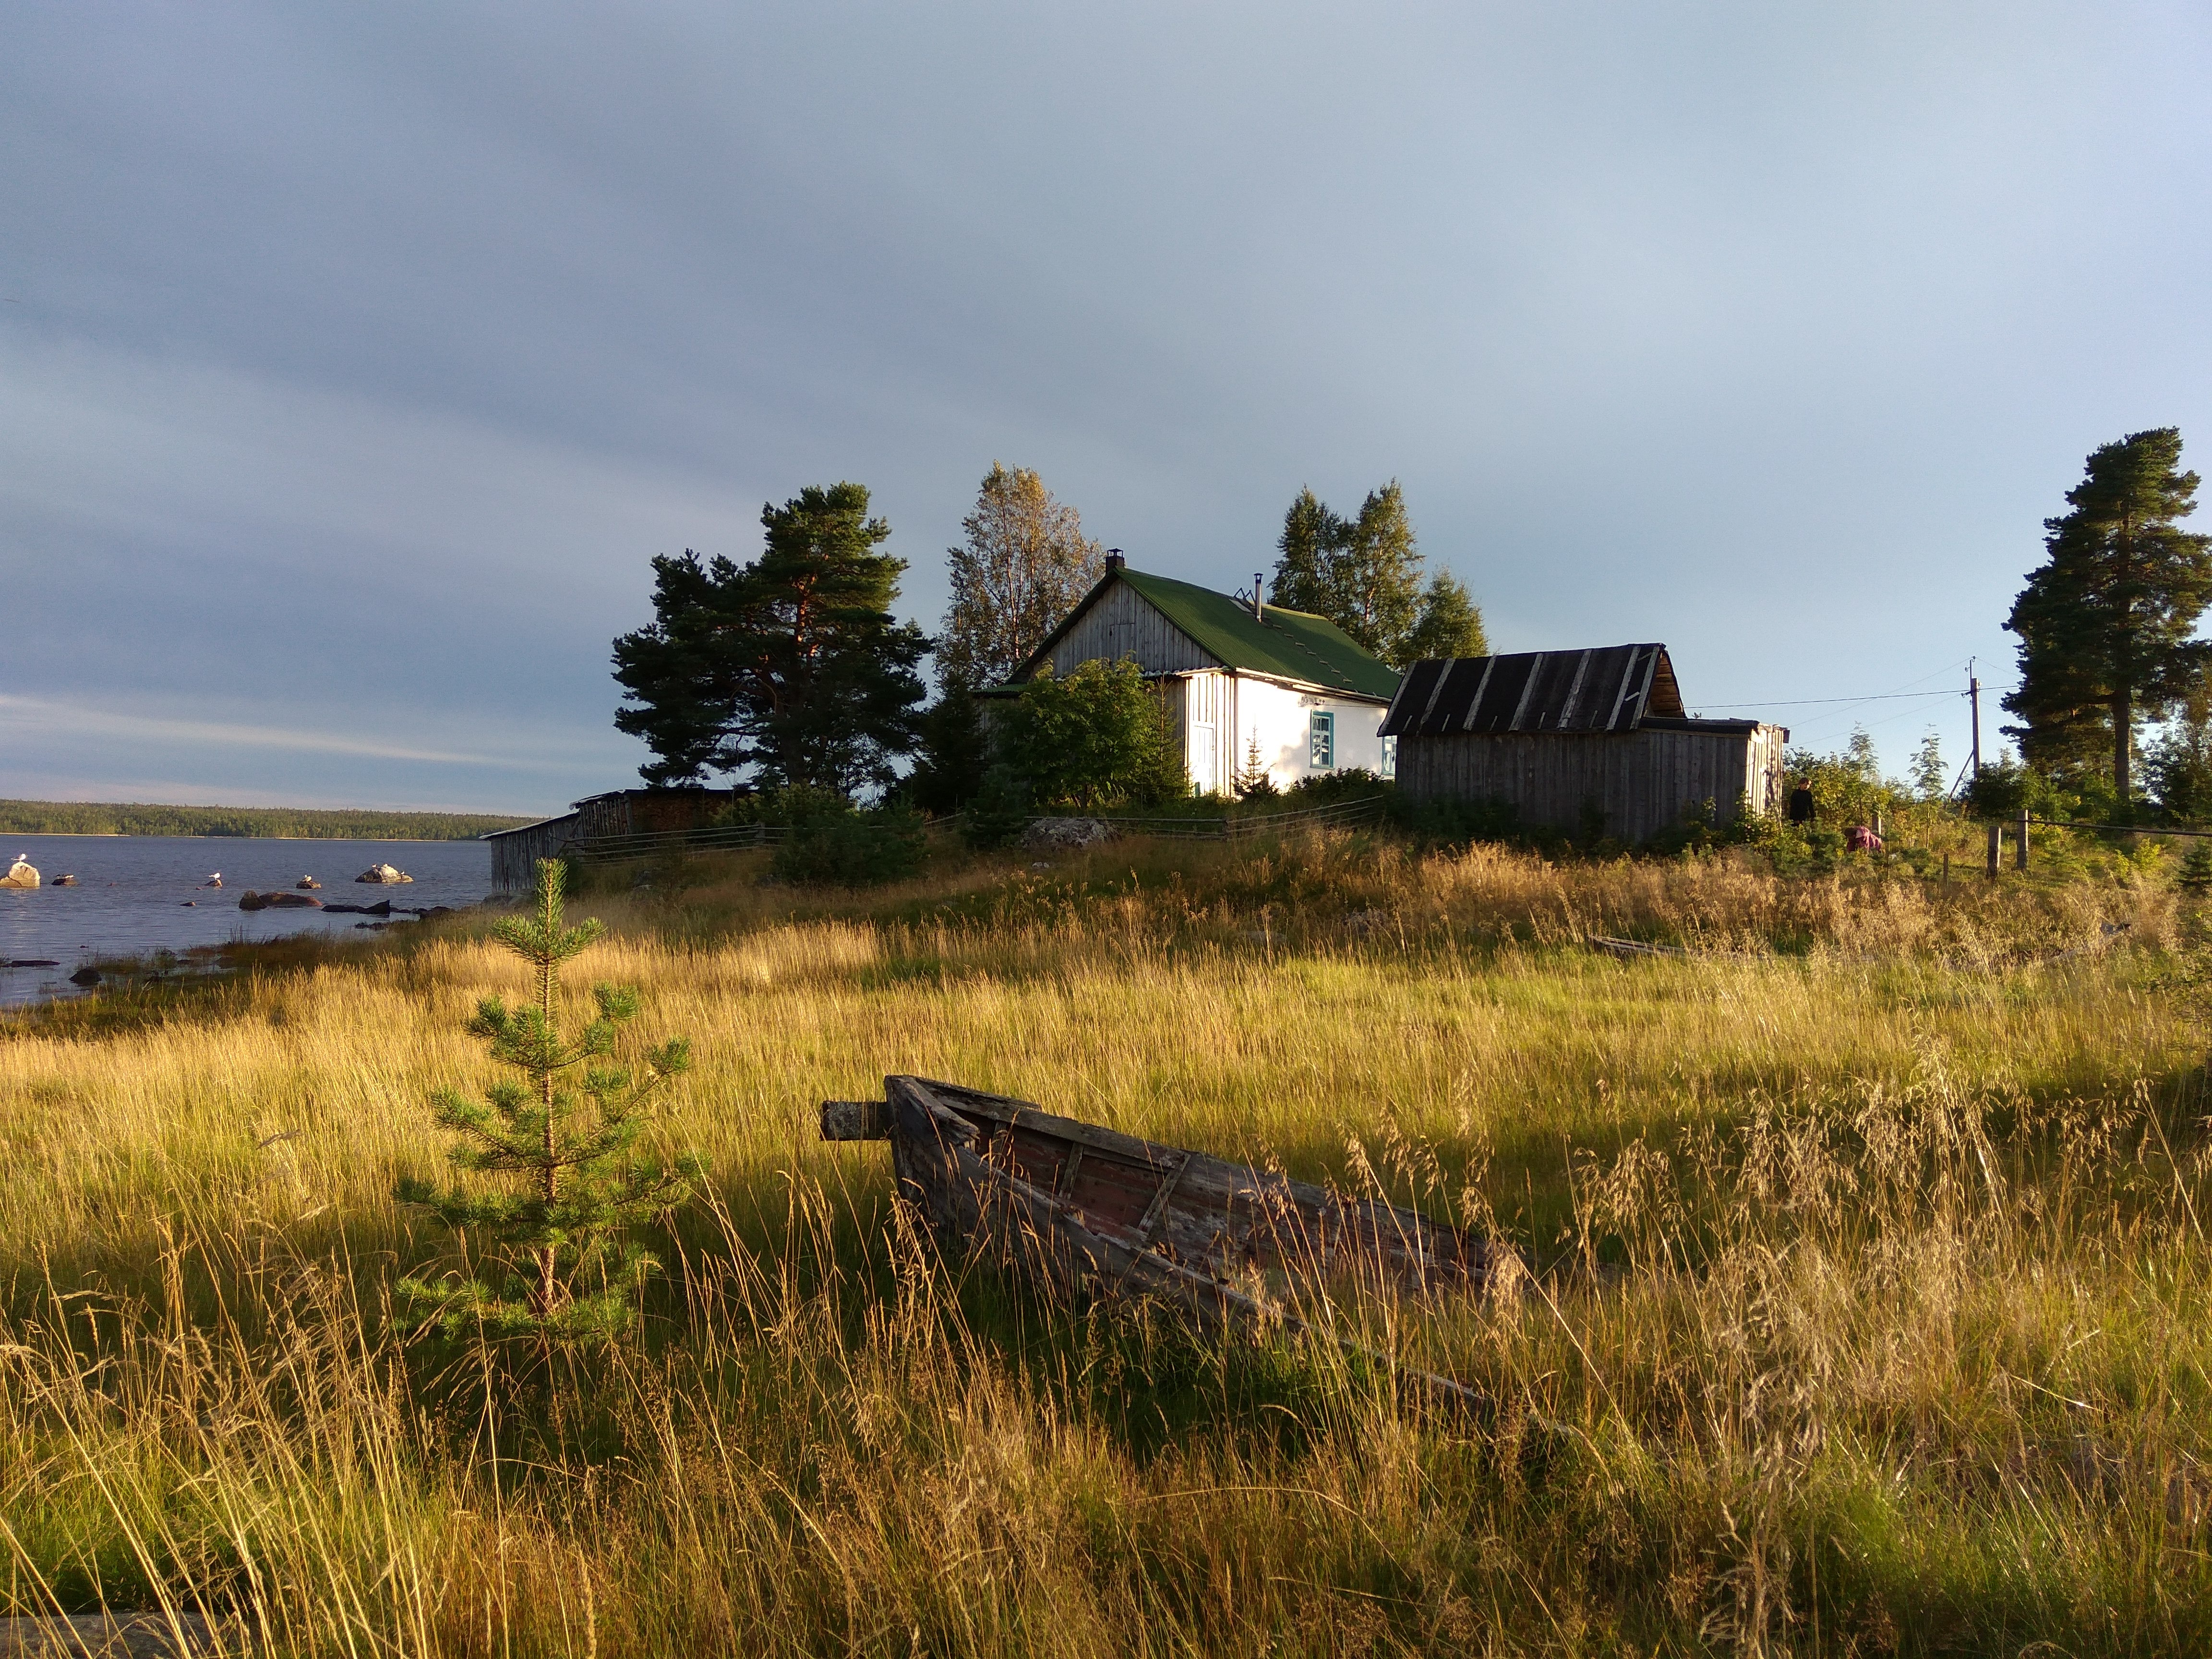
landscape, sea, coast, tree, grass, boat, prairie, hill, shore, summer, cliff, terrain, waterway, north, wetland, russia, habitat, backwoods, rural area, white sea, karelia, pulonga, natural environment, geographical feature